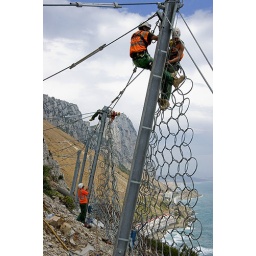
Installation of catch fence in Gibraltar using rope access techniques with the famous rock in the background.